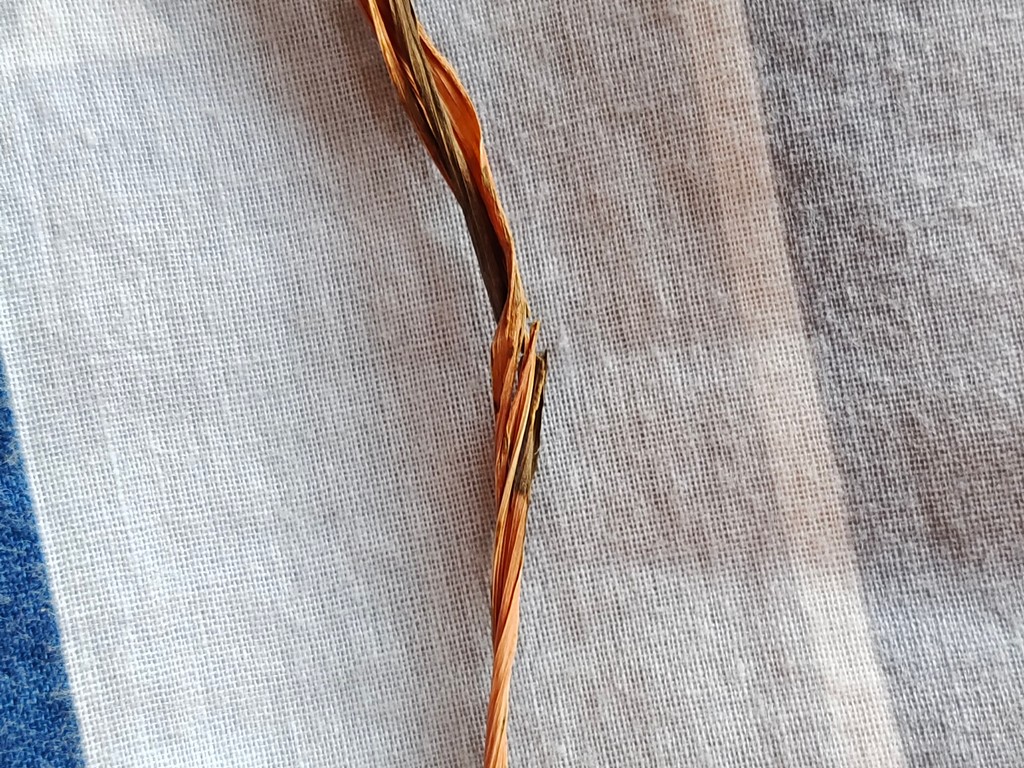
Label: Dried